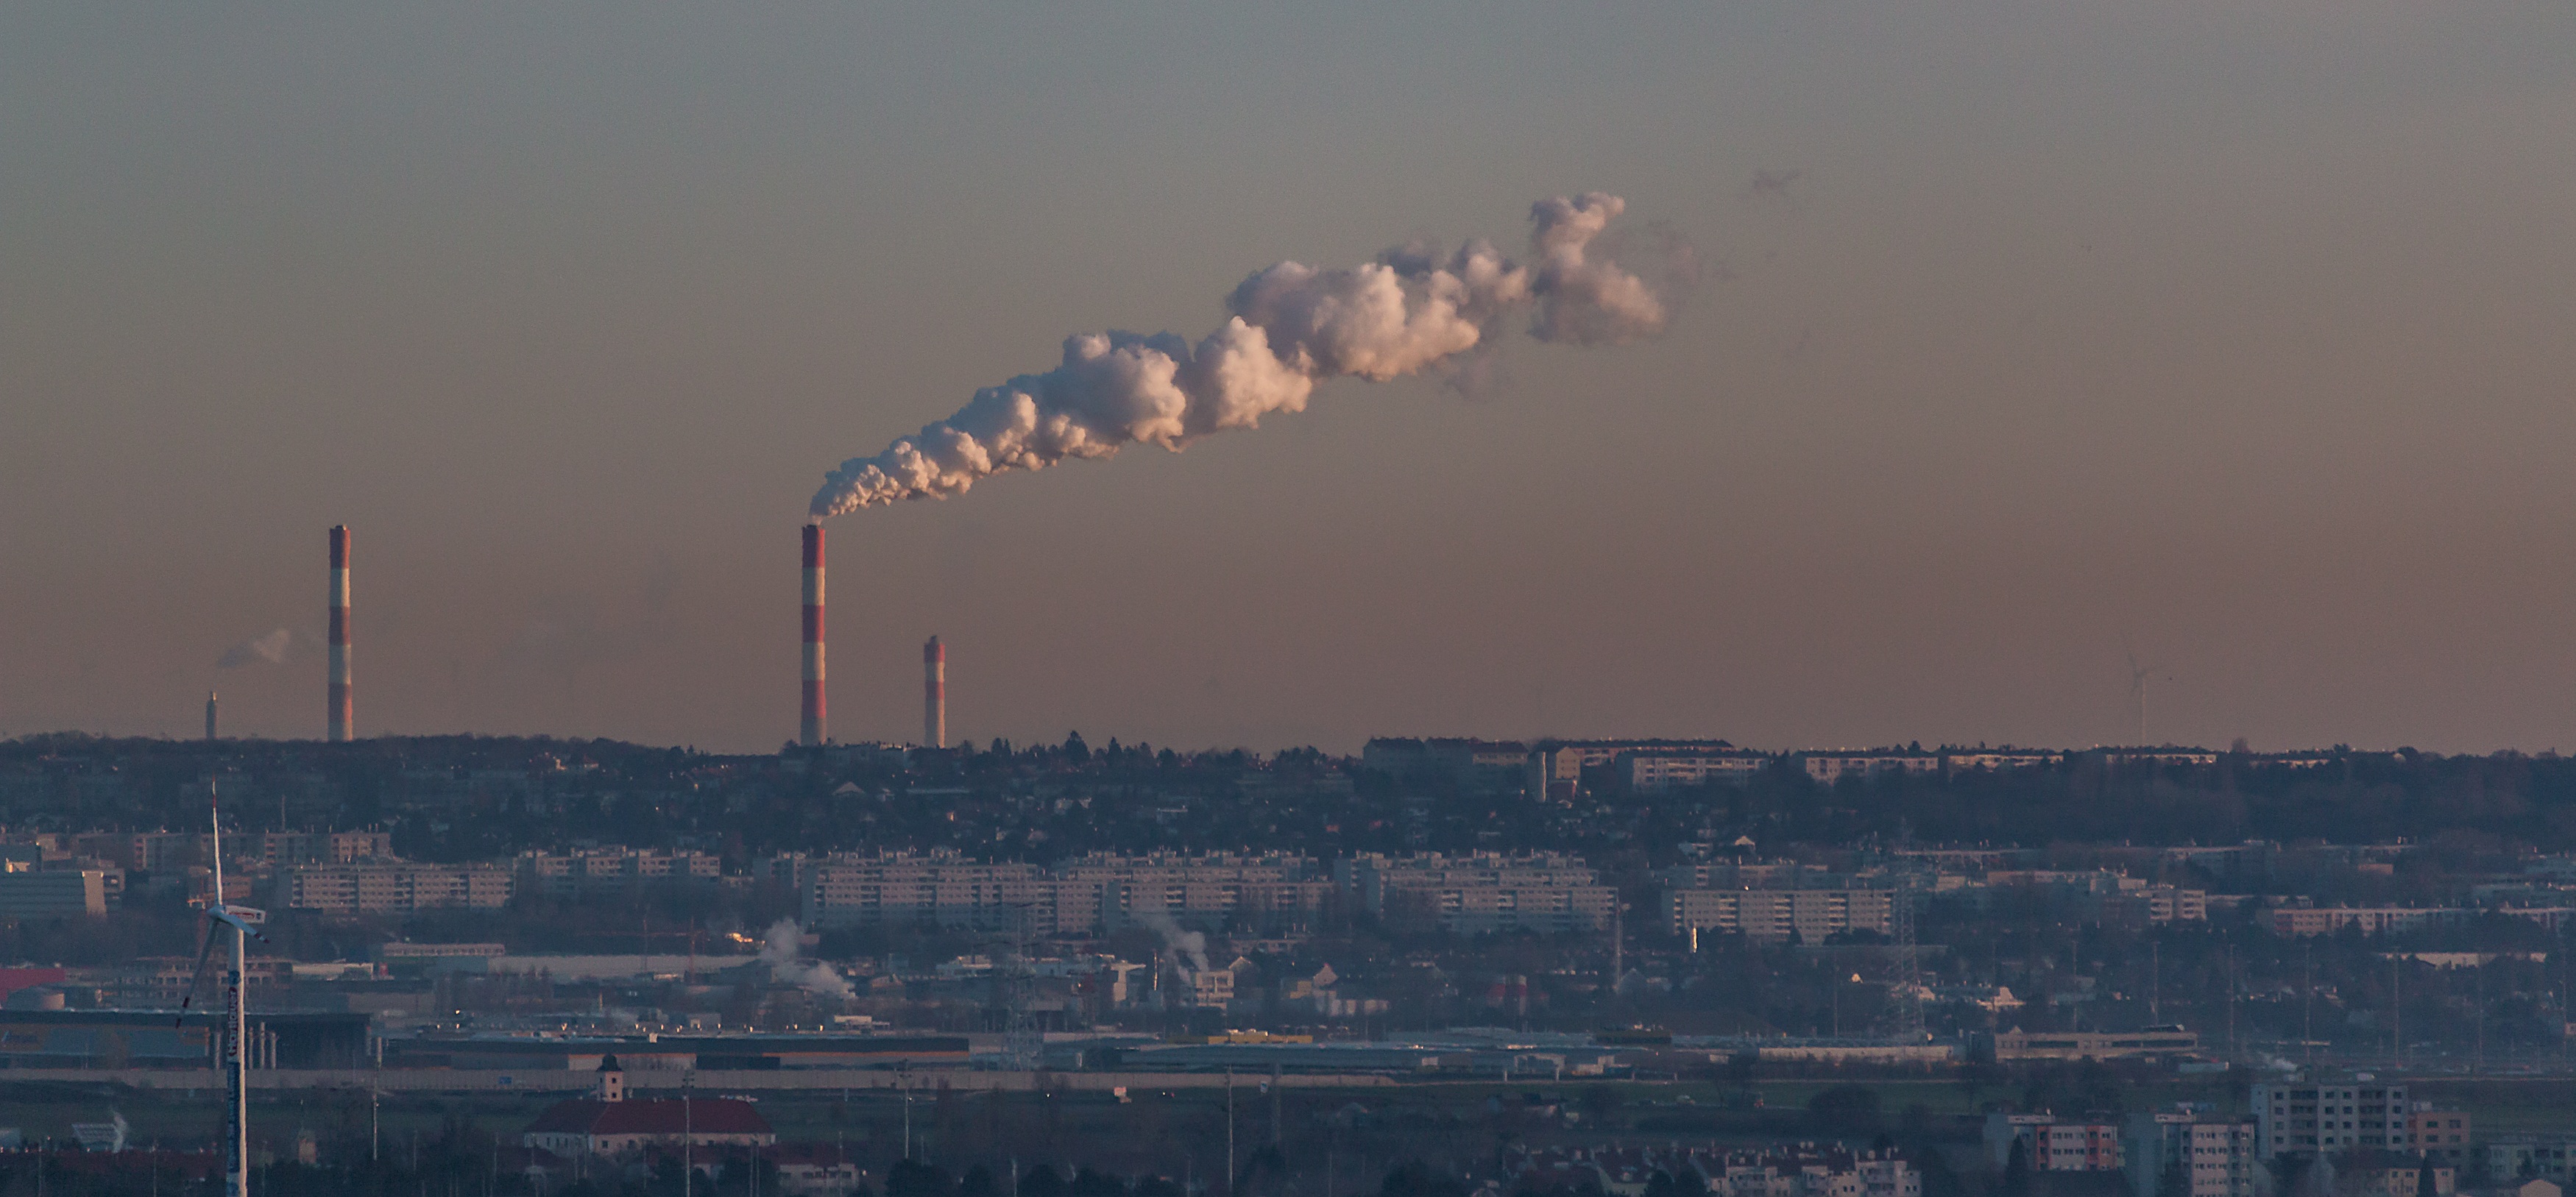
horizon, cloud, sky, sunset, skyline, morning, view, dawn, city, cityscape, dusk, evening, weather, haze, city view, austria, vienna, flue, good view, atmospheric phenomenon, atmosphere of earth